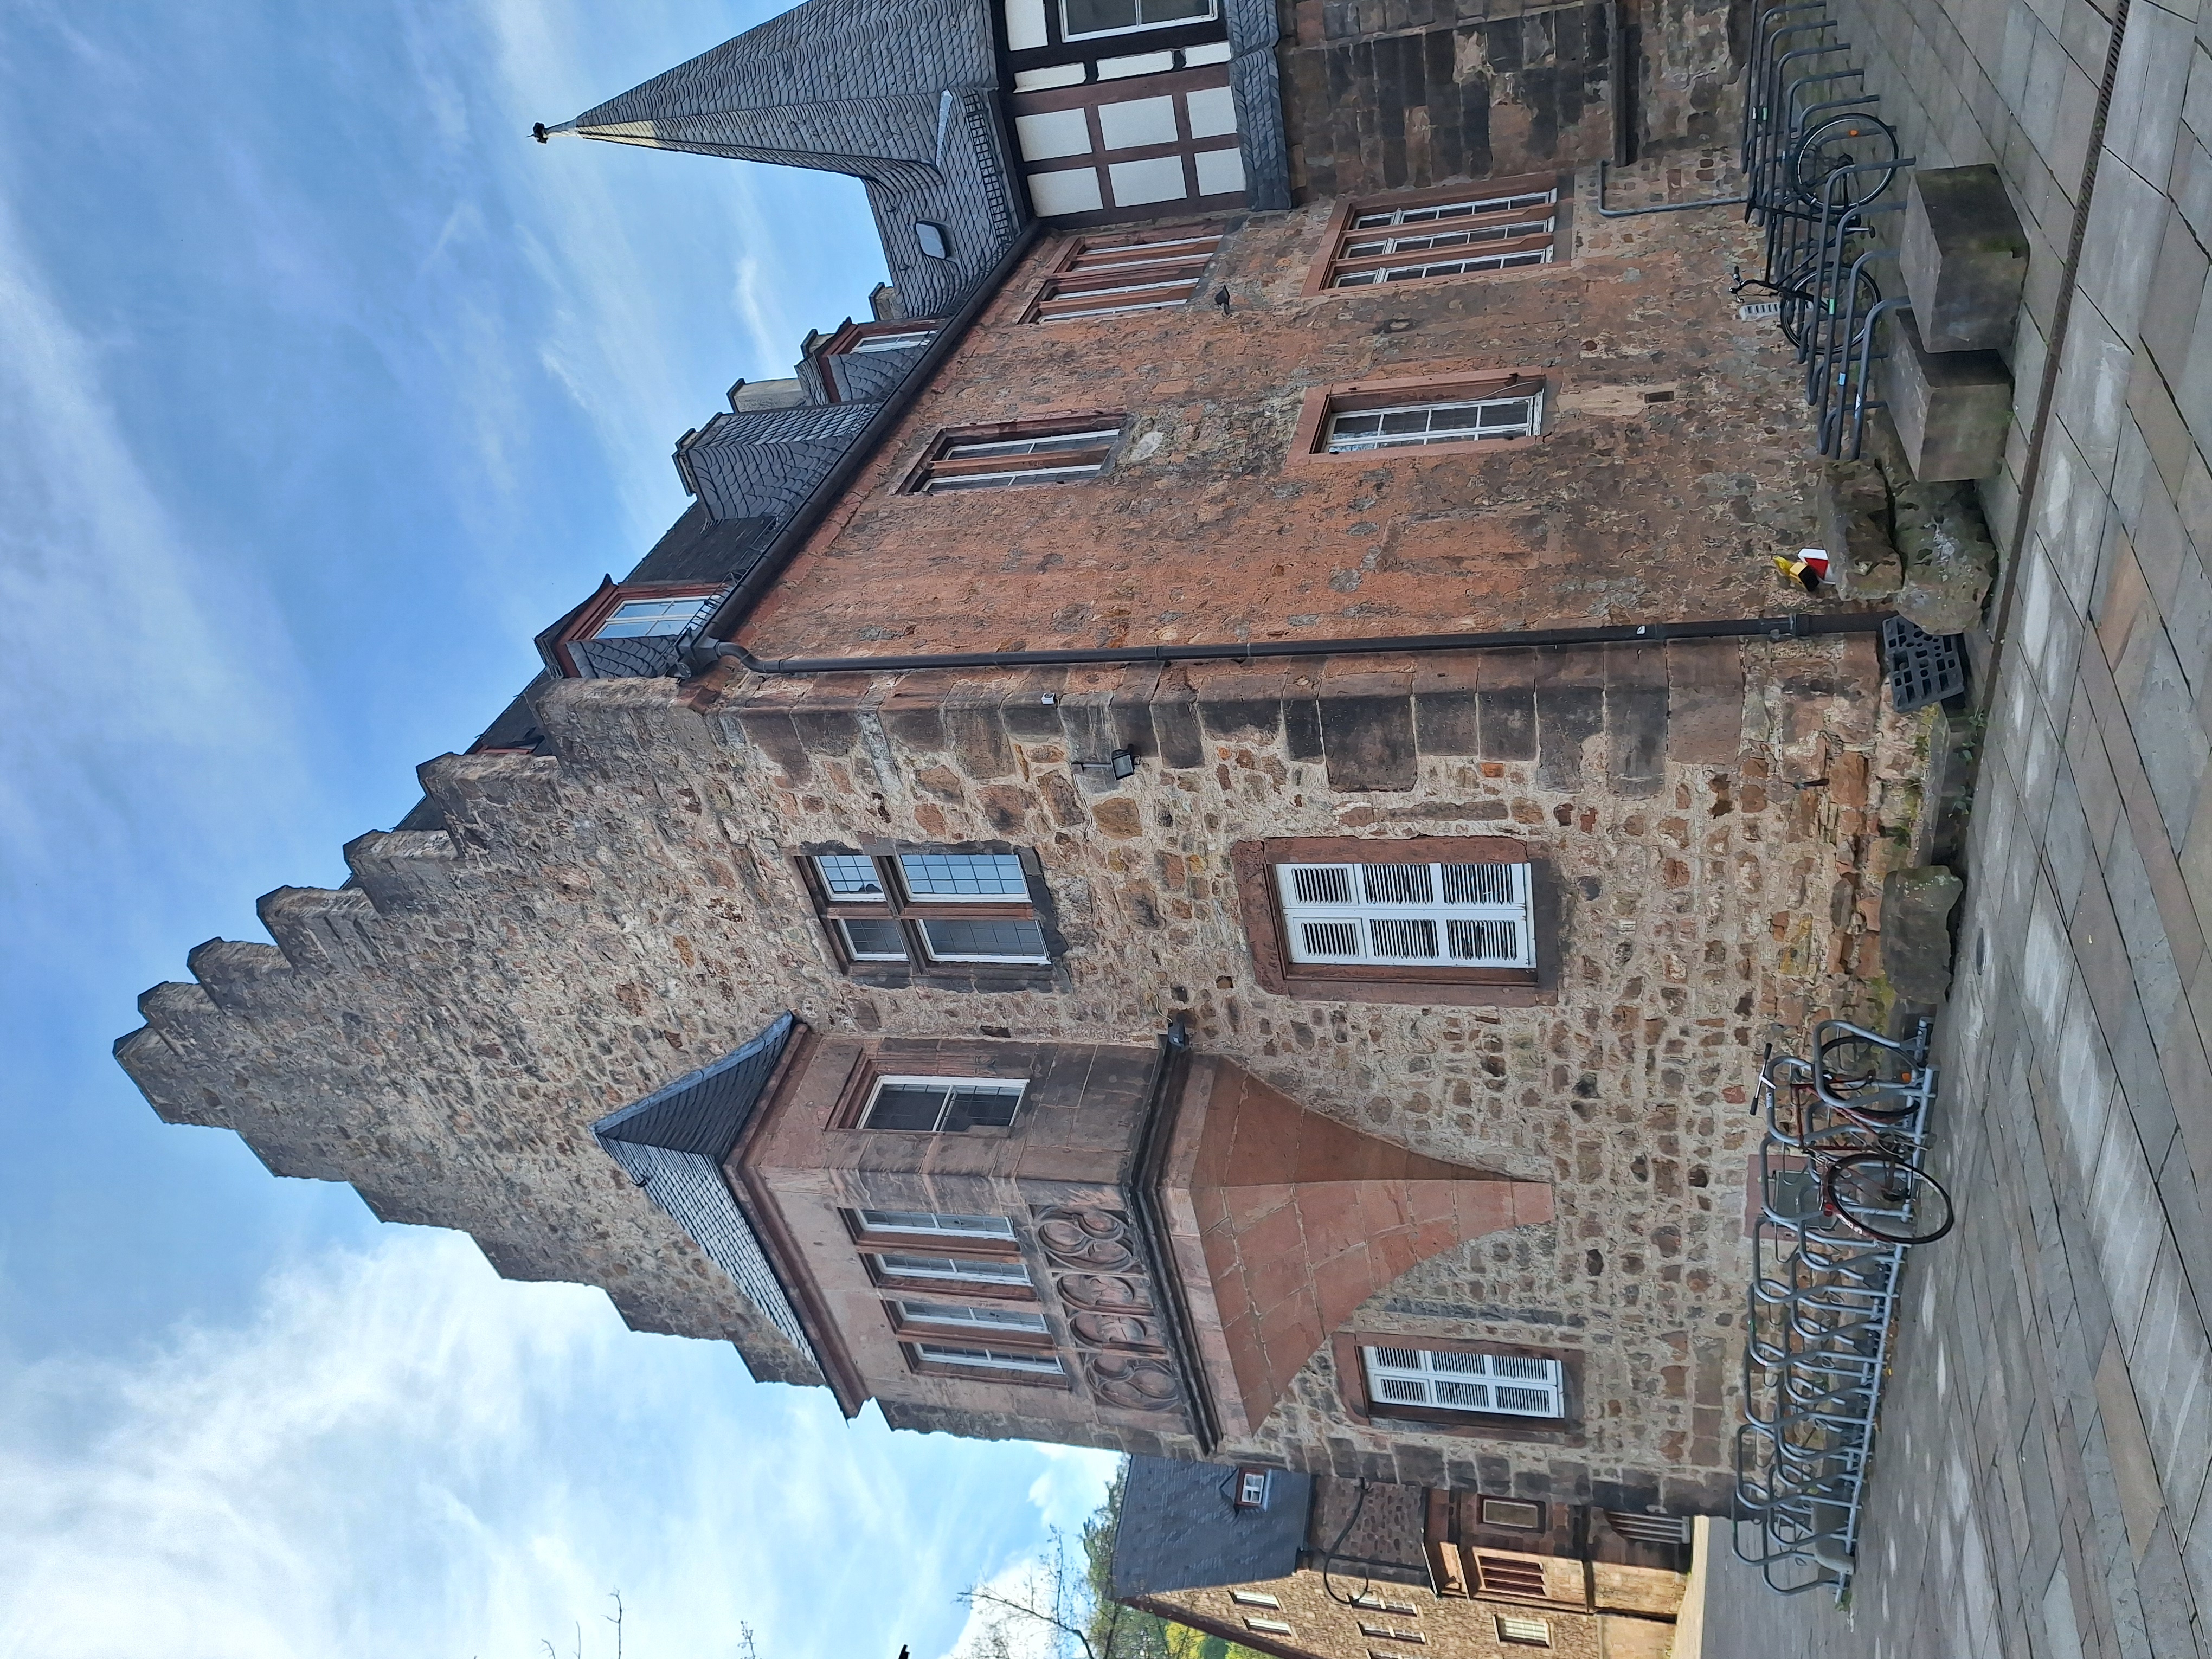
Building: Deutschhausstraße 10, Deutches Haus, Fachbereich Geographie